DuroCar Manufacturing Company

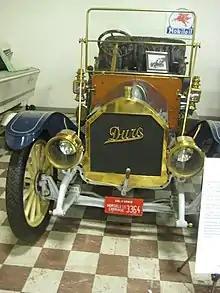
Durocar frontview 1910

The DuroCar Manufacturing Company was an automobile manufacturer from 1906 to 1911. The factory was located on Los Angeles street between Ninth street and Tenth street in Los Angeles, California. They produced 2,3 and 4 cylinder gasoline powered Durocar automobiles.